Puddling (behavior)

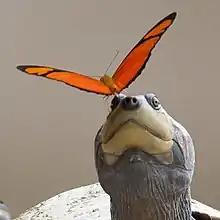
A "Dryas iulia" butterfly drinking from the tears of a turtle

Some Orthoptera – e.g. the yellow-spined bamboo locust ("Ceracris kiangsu") – are attracted to human urine, specifically to the sodium and ammonium ions in it. Those Lepidoptera that are attracted to dung (e.g. "Zeuxidia" spp.) or carrion seem to prefer ammonium ions rather than sodium. In rotting, the tissues of fruits release sugars and other organic compounds such as alcohols that result from the metabolic processes of decay organisms, used as fuel by butterflies.